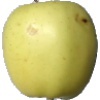
Label: Apple Golden 2